Torah scroll (Yemenite)

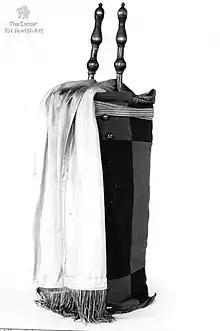
Yemenite Torah case with finials

The Yemenite scroll of the Torah is traditionally written on 51 lines to each column, for a total of 226 columns (רכ"ו דפים), a tradition that differs from Ashkenazi and Sephardic scrolls which are historically written in anywhere from 42 to 98 lines (42 lines since the mid-20th century). Unique to Yemenite scrolls, based on what is prescribed in their codices, is that each column concludes with the end of a particular verse and begins with the start of a new verse; never broken in the middle. Each column starts with the opening lines of a new verse, excepting in only six designated places, whose mnemonics are בי"ה שמ"ו (see "infra"), and excepting in the two prosaic songs (the "Song of the Sea" and "Ha'azinu"), where the columns in these places begin in the middle of a verse. These six places (five places when בראשית of Gen. 1:1 is excluded, since it is only used to form the mnemonic) are the only exceptions to the rule, and which practice is intended to ensure uniformity and exactness in the scribal practice and layout in the "Sefer Torah" throughout all generations. The average width of each column is approximately four finger-breadths, usually , with a space of between columns. Columns containing the Prosaic Songs are considerably wider to facilitate the writing of the song in its usual format. For the Prosaic Song "Ha'azinu", the first column which contains the song is made ca. in width, while the second column that concludes the song is made ca. in width. For the Prosaic "Song of the Sea" the column measures approximately in width. The sheets of parchment used in making the scroll measure approximately in length (from top to bottom), although varying in width, with at least three columns to each sheet. Most are made with full-grain leather (Heb. "ğawīl"), that is, leather where the "split" layer has not been removed from it. In Yemen, the custom was to treat the raw hide with a tannin-solution made from the leaves of "Acacia etbaica" (Arabic: "qarāḍ") to ensure the leather's lasting durability. This also gave to the leather a reddish-brown luster. The sheets of parchment were traditionally sewn together with sinews (tendons) taken from the animal's loins (flanks), rather than from the animal's heels (the latter being prescribed by Maimonides).